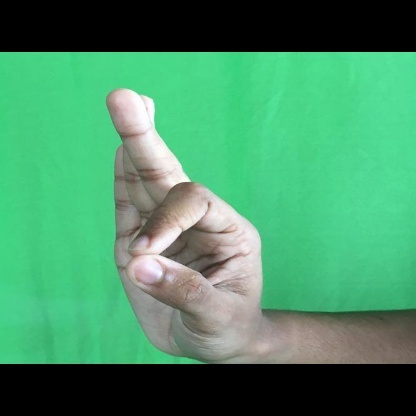
Mudra: Aralam